Baroque (video game)

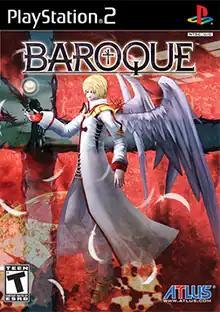
North American PS2 cover art featuring the character Archangel

Baroque is a roguelike role-playing video game developed by Sting Entertainment. It was originally released for the Sega Saturn in 1998 by Entertainment Software Publishing, then ported to the PlayStation the following year. A remake for PlayStation 2 and Wii was released in Japan by Sting Entertainment in 2007, and later overseas in 2008 from Atlus USA (North America) and Rising Star Games (Europe). This version was later released on iOS in 2012, and an enhanced port of the original version on Nintendo Switch in 2020.